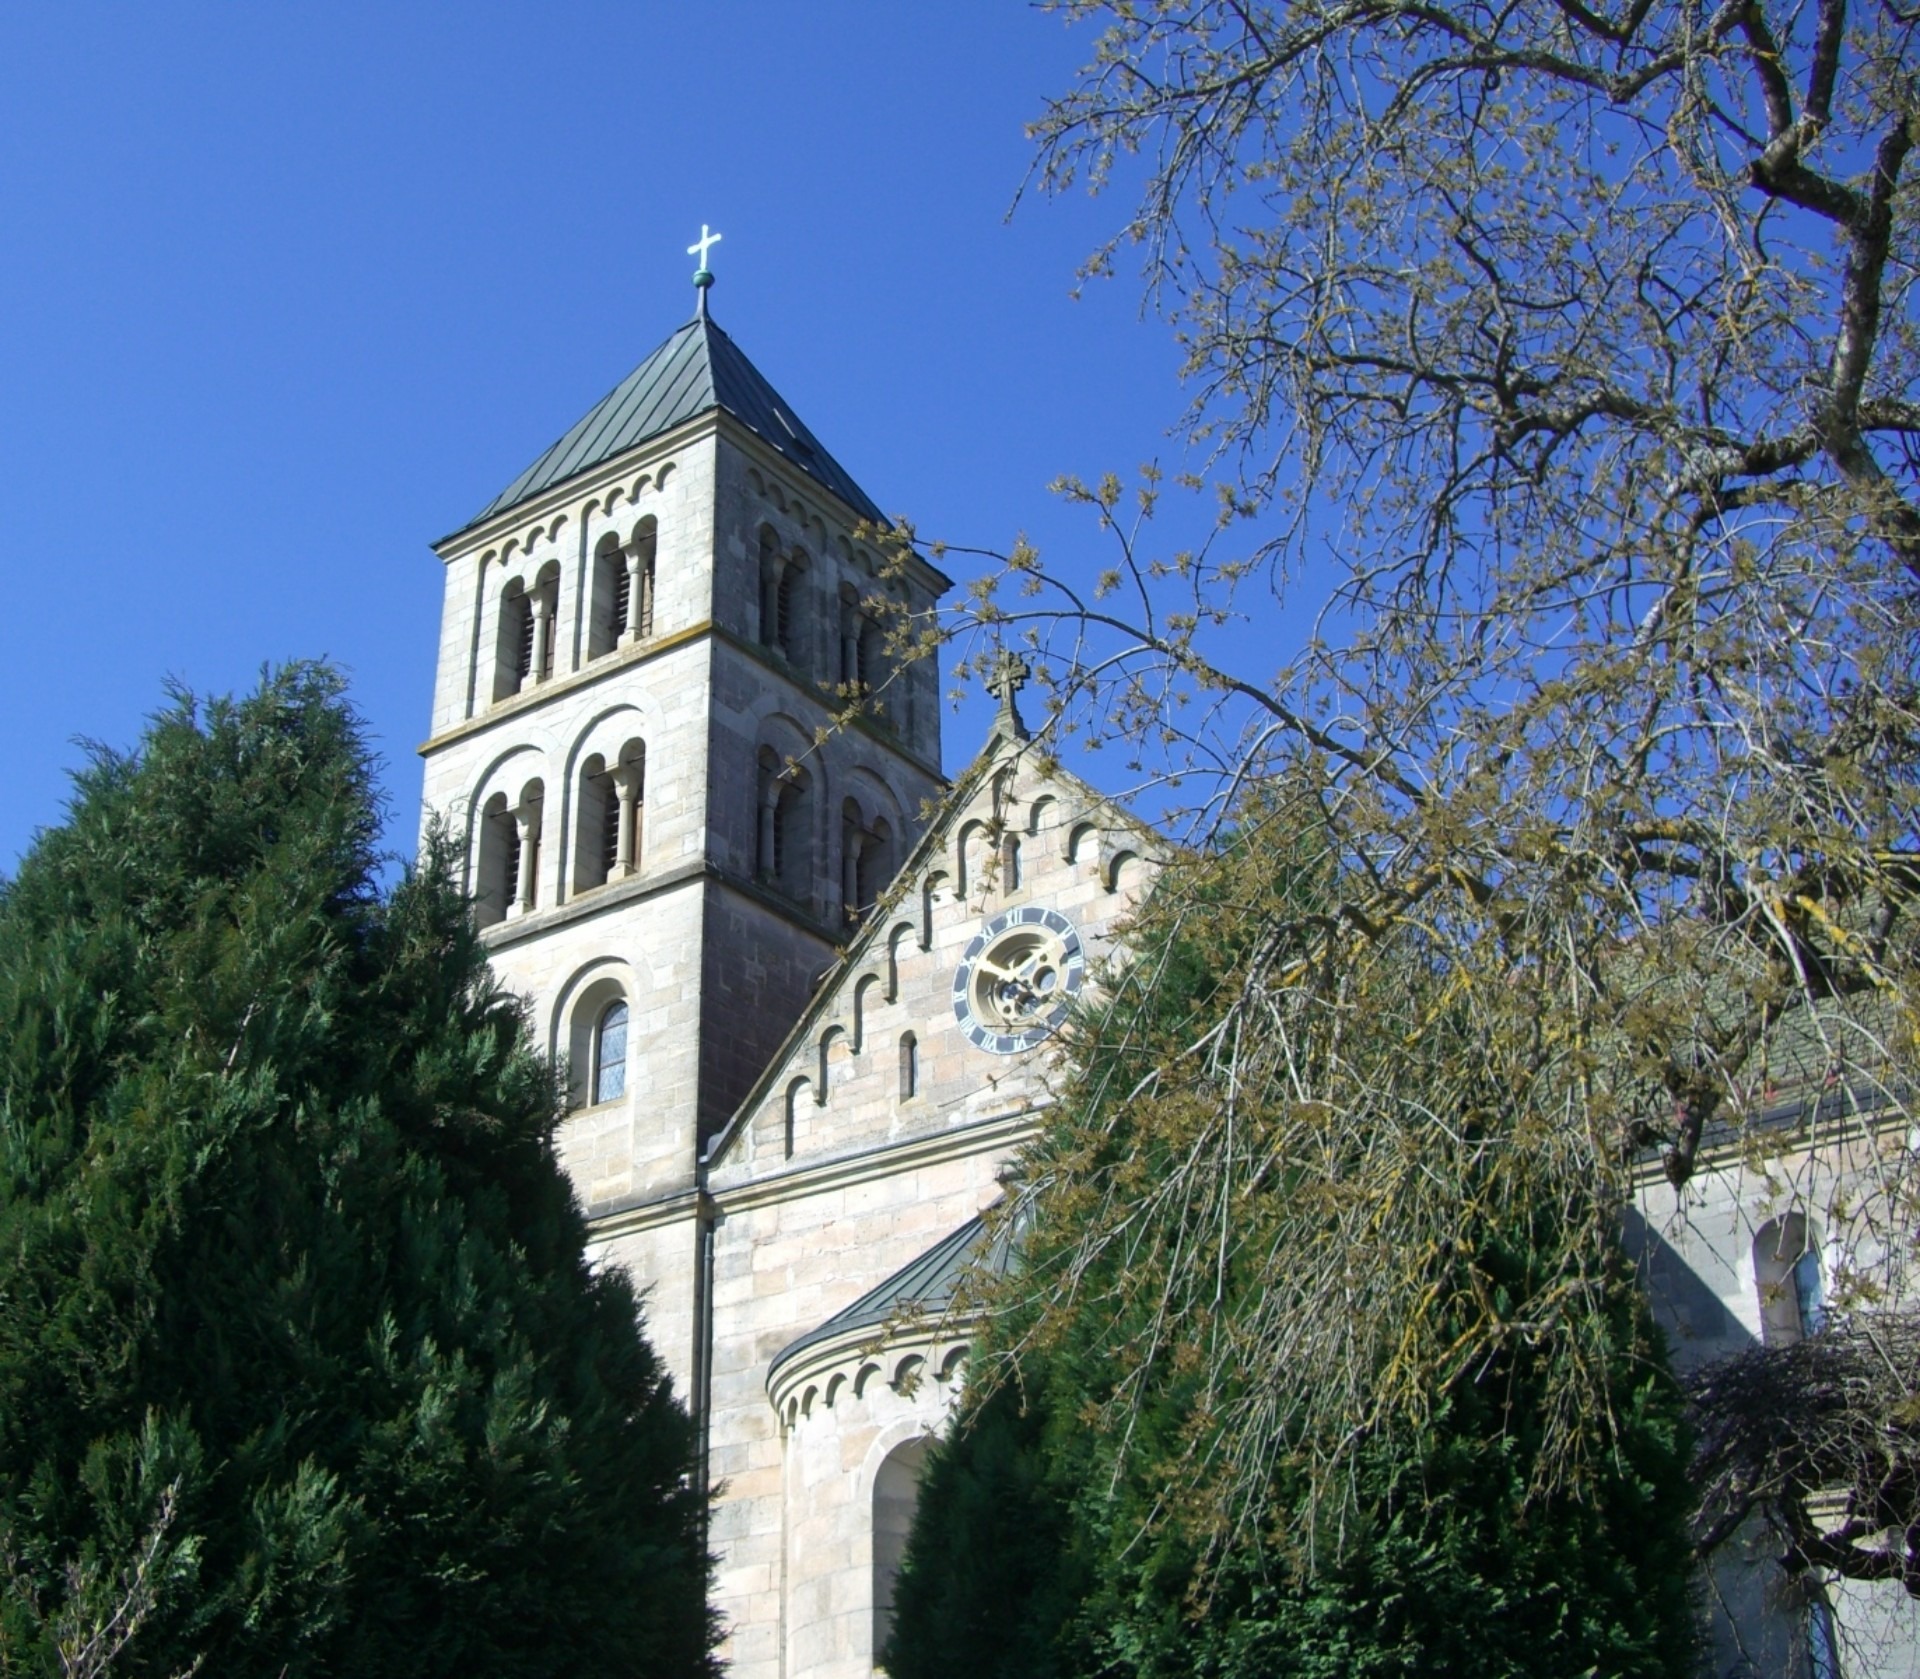
town, building, chateau, tower, landmark, church, cathedral, chapel, place of worship, bell tower, steeple, monastery, estate, ostalb, hohenberg, cathedral of st james